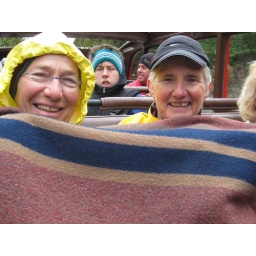
7-3-10 mary&joann under blanket in red bus